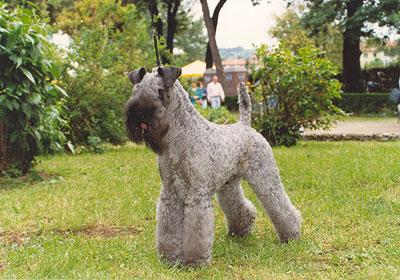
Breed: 229-n000087-Kerry_blue_terrier